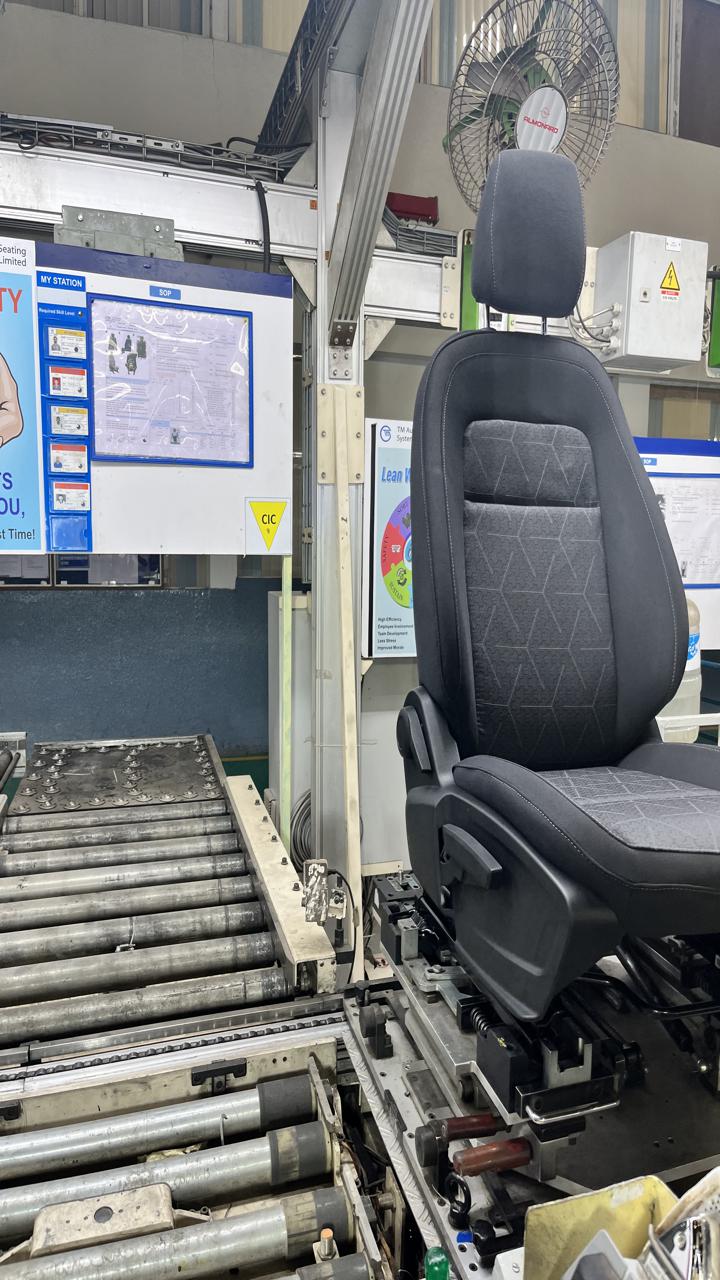
Label: Knob